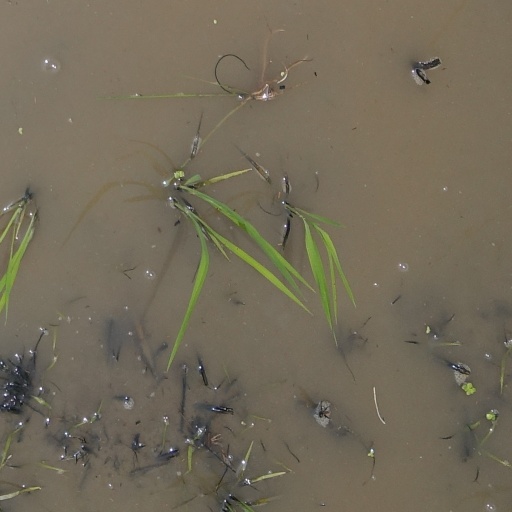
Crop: rice